The Oath (Toobin book)

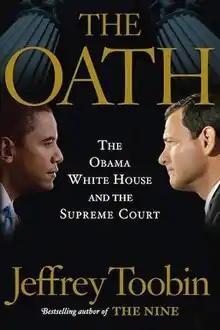
First edition

The Oath: The Obama White House and the Supreme Court is a 2012 book by Jeffrey Toobin describing the Roberts Court and President Obama's interactions with it. The book's title is a reference to the Oath of office of the president of the United States, and the incident that occurred when John Roberts misspoke while administering the oath to President Obama during his first inauguration.